Percuil River

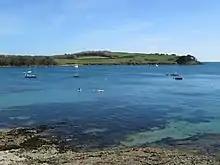
Looking across the Percuil River estuary from St Mawes

First mentioned in 1284 as "Lavada" or "Lavousa" (Cornish) and containing the element "lann" indicating an Early Christian enclosure, St Mawes never became a parish despite, in 1381 having a licensed chapel, cemetery and holy well. The village became a borough in the early 14th-century and the quay was first mentioned in 1539. From medieval times St Mawes was a busy fishing village and port despite being vulnerable to attack from Breton raiders. With the building of St Mawes Castle, one of Henry VIII's device forts which was constructed to the south-west of the village between 1540 and 1542, the open sea became safer. Crab, oyster and the pilchard fisheries developed and pilots could reach incoming ships before their Falmouth rivals. As the port expanded supporting industries such as ropewalks, pilchard cellars and inns developed, and a watch-house was provided for the coastguard service. Maritime industries declined with the opening of the railway to Falmouth in 1863, to be replaced with a passenger steamer service, holiday destination and an exclusive residential and retirement village in the 20th-century.